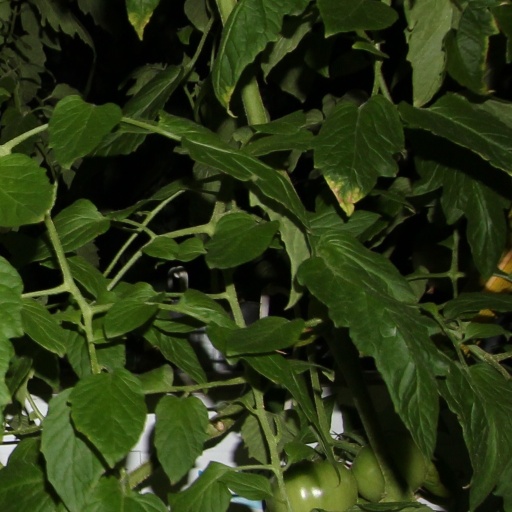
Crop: tomato